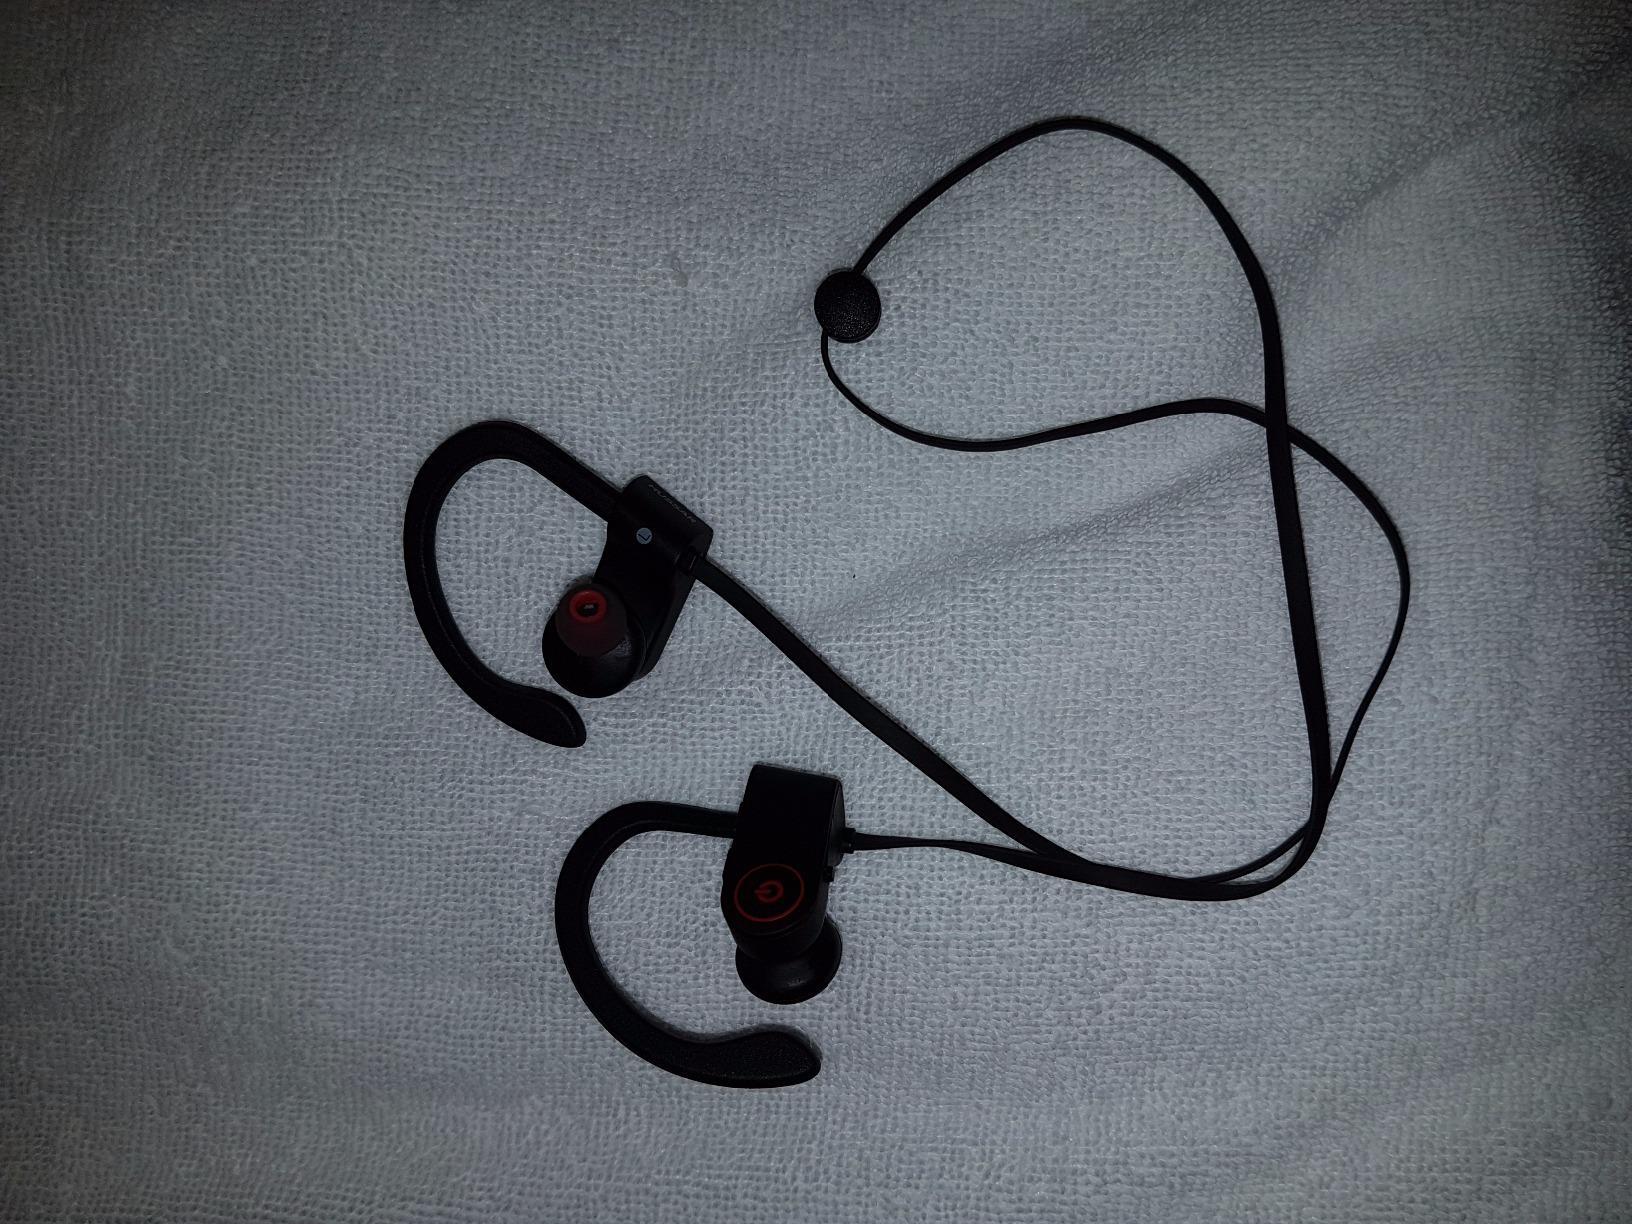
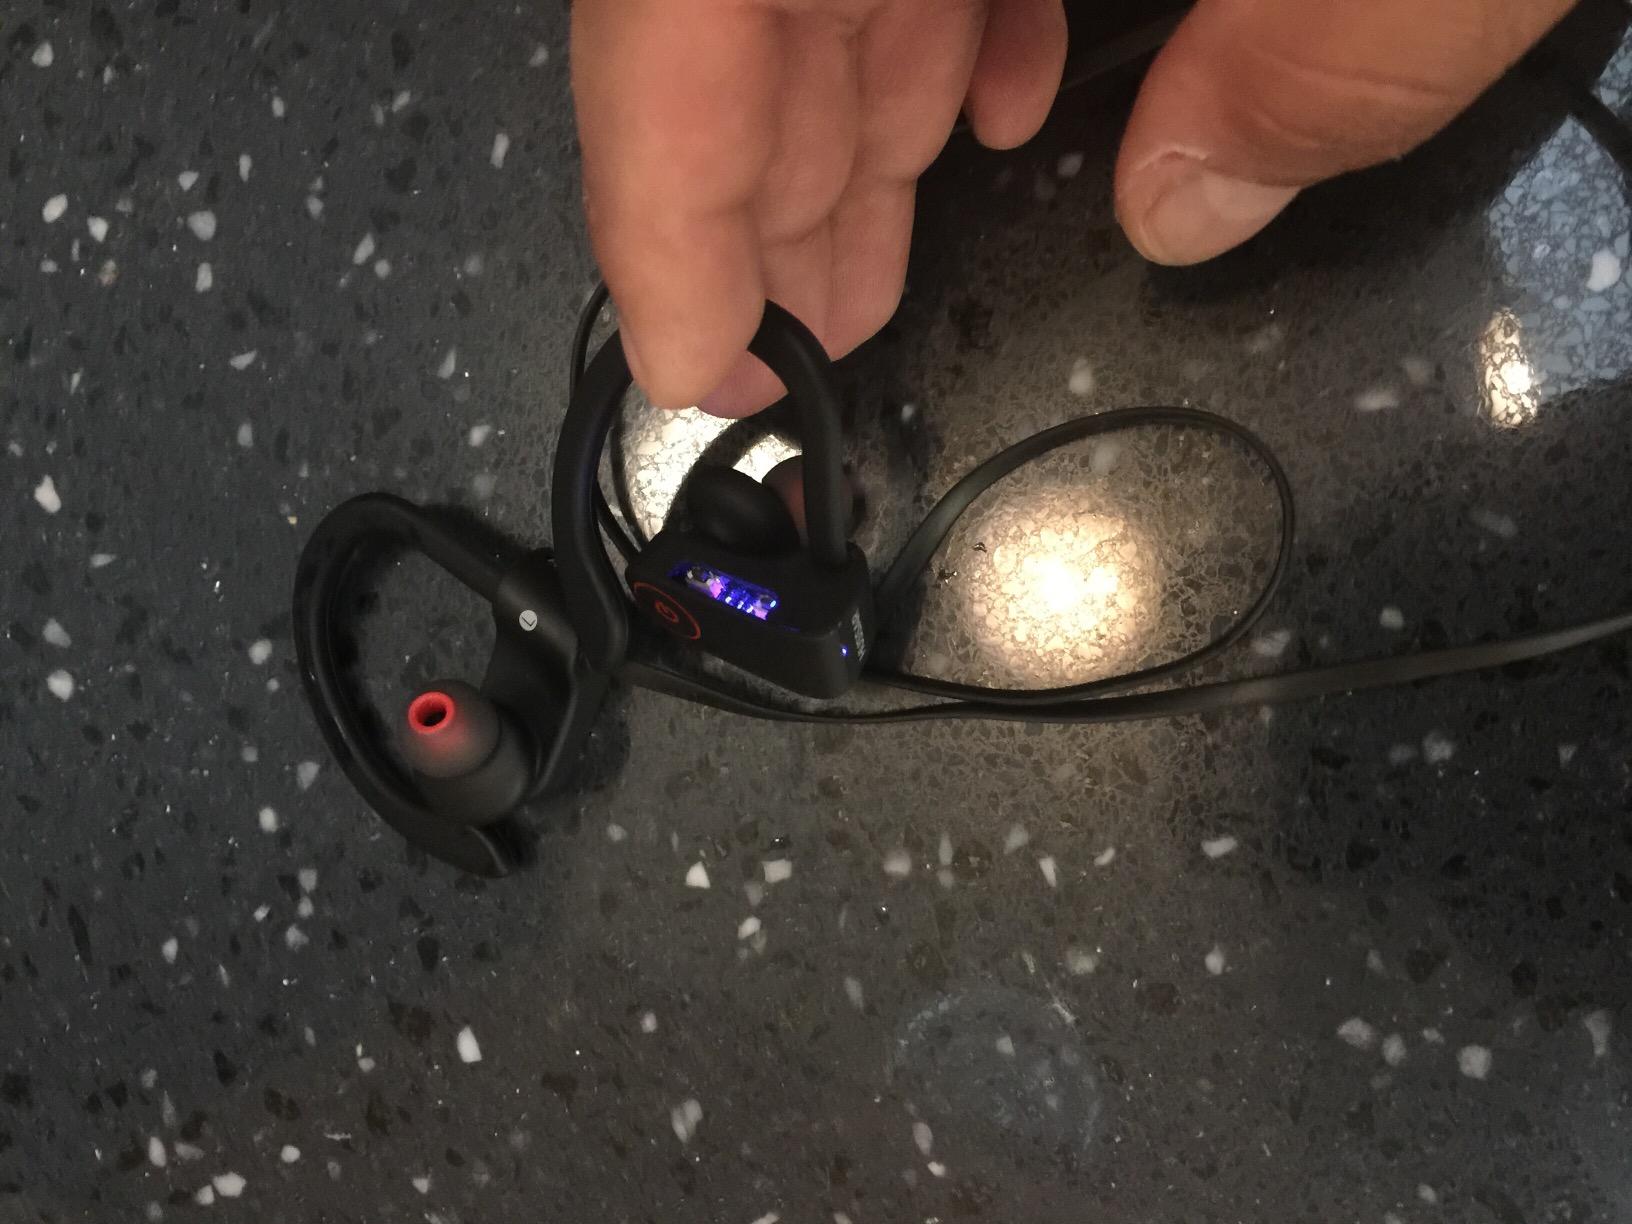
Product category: headphones
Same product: yes